Inuit astronomy

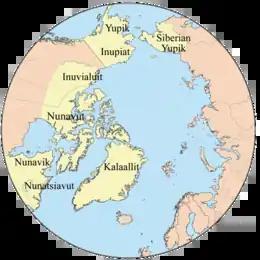
Inuit Circumpolar Conference members

The latitudes within the Arctic Circle significantly influence both the behavior of the sun and the ability to see stars. Starting at approximately the end of November to mid-January, at around the 69th parallel north, the Inuit never see the sun. During this time, though dark, the sky is often obscured by weather conditions like blowing snow or cloud cover. Then, for 10 weeks beginning in mid-May, the sun never sets. This also means that in the spring, summer, and early fall, the skies are too bright to visible see stars. These phenomenons and limitations have had a significant influence on Inuit relationships to the Sun and stars.